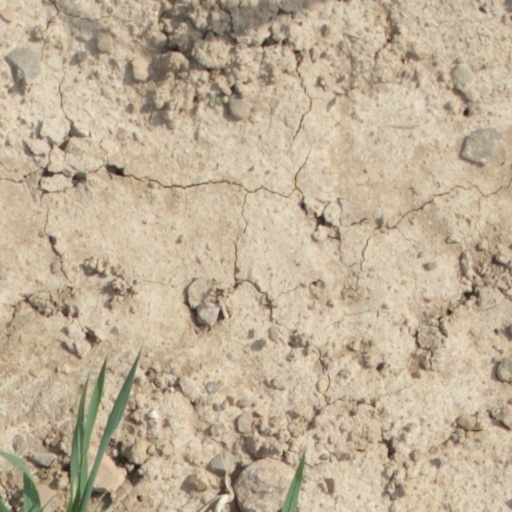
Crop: wheat